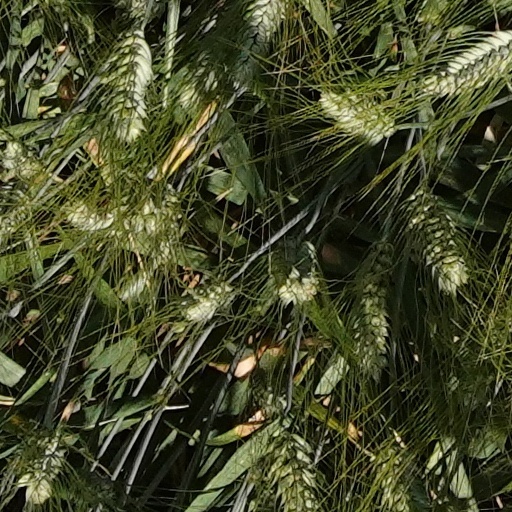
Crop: wheat